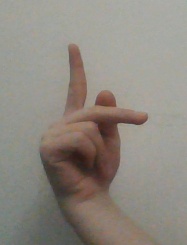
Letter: dha